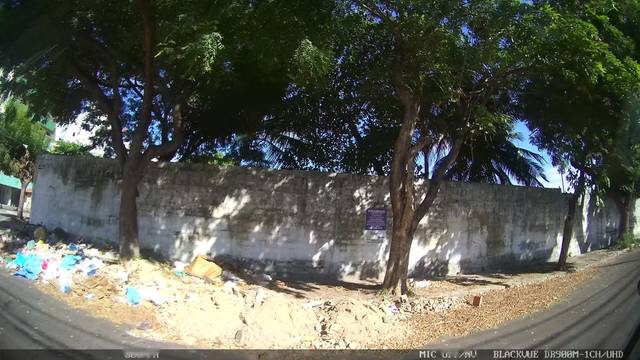
Region: Brazil
Coordinates: -3.76, -38.539